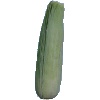
Label: Corn Husk 1